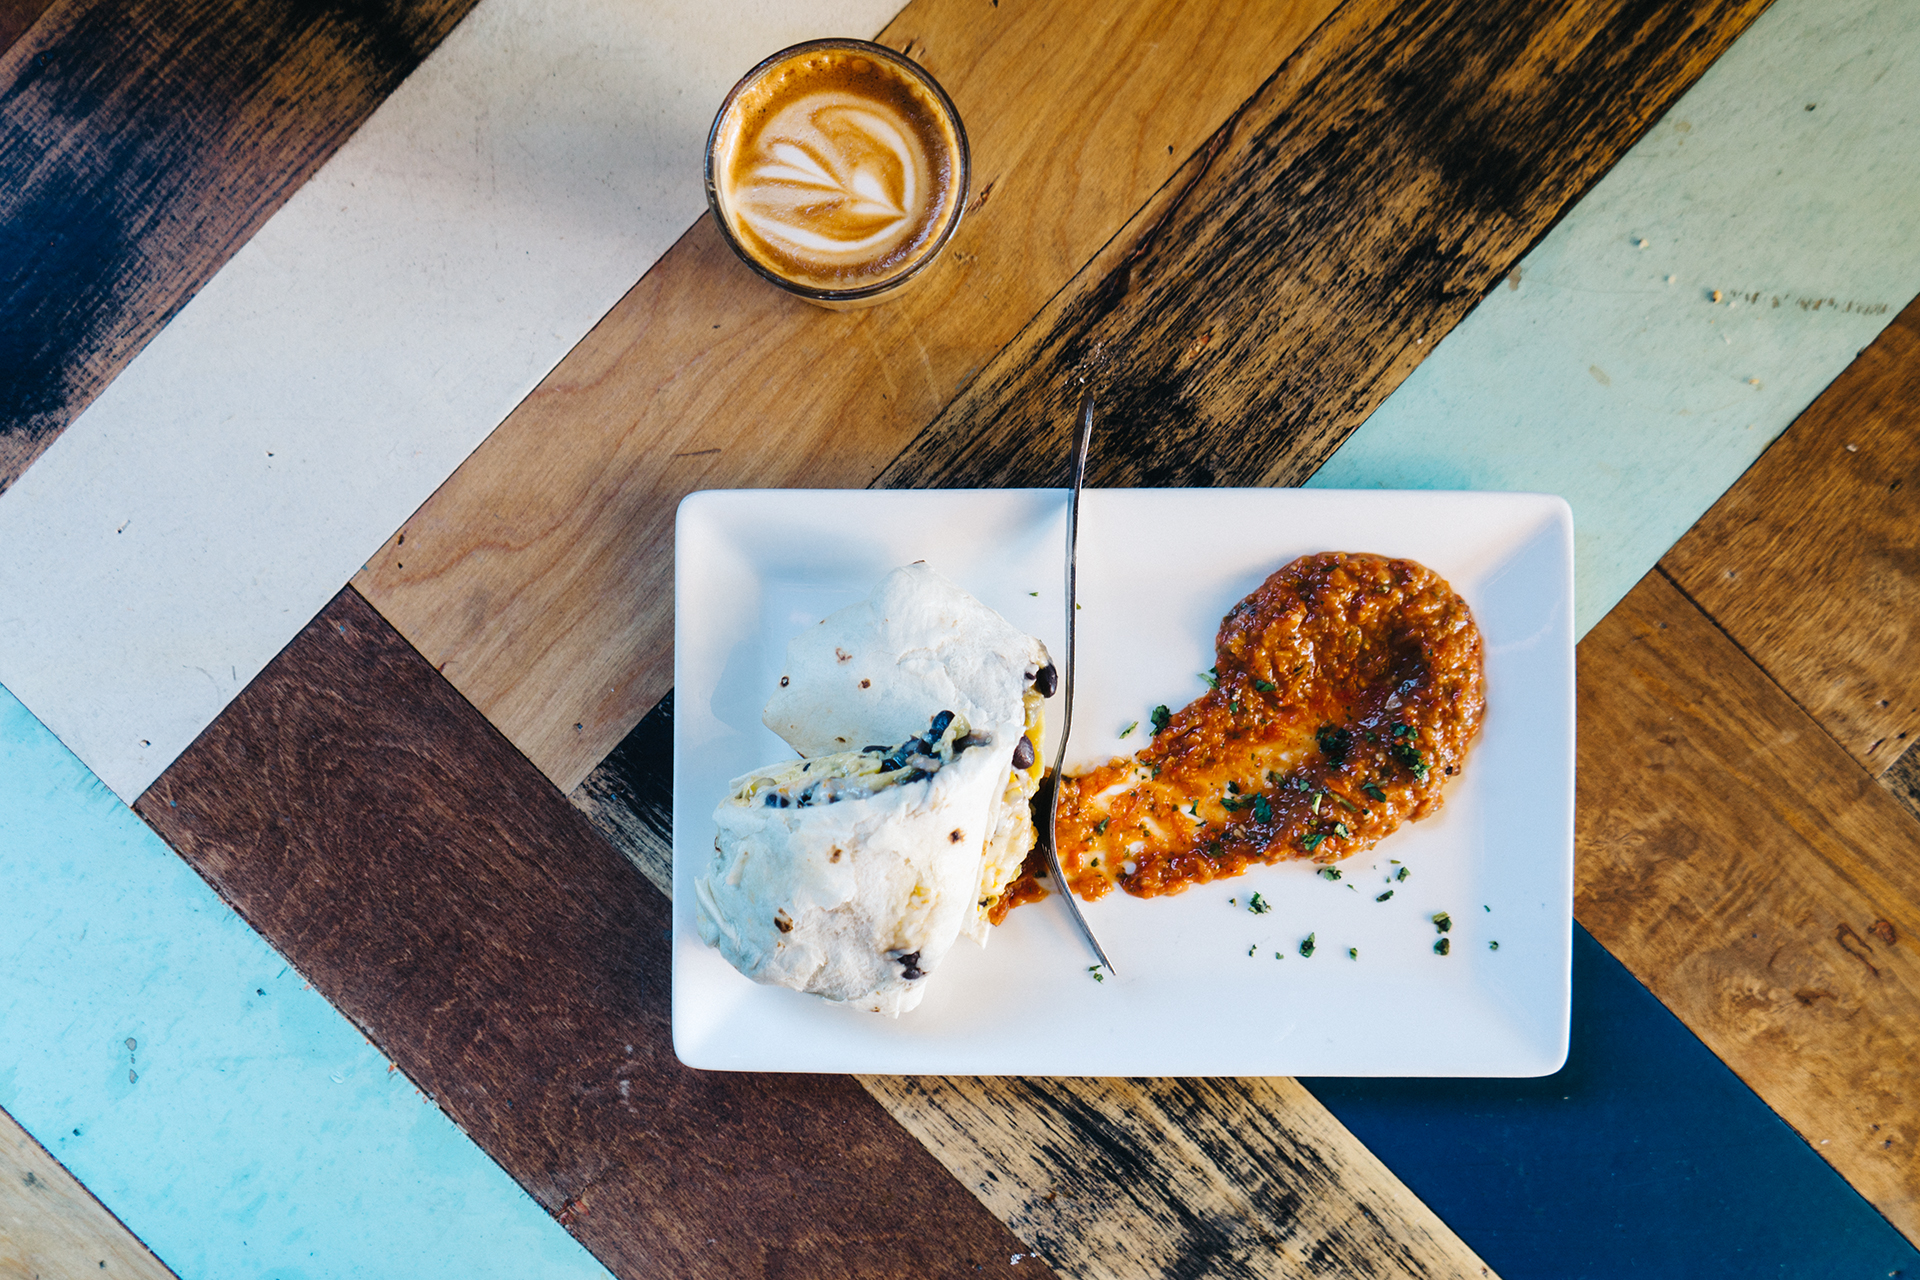
coffee, wood, leaf, floor, food, color, blue, lunch, material, art, design, burrito